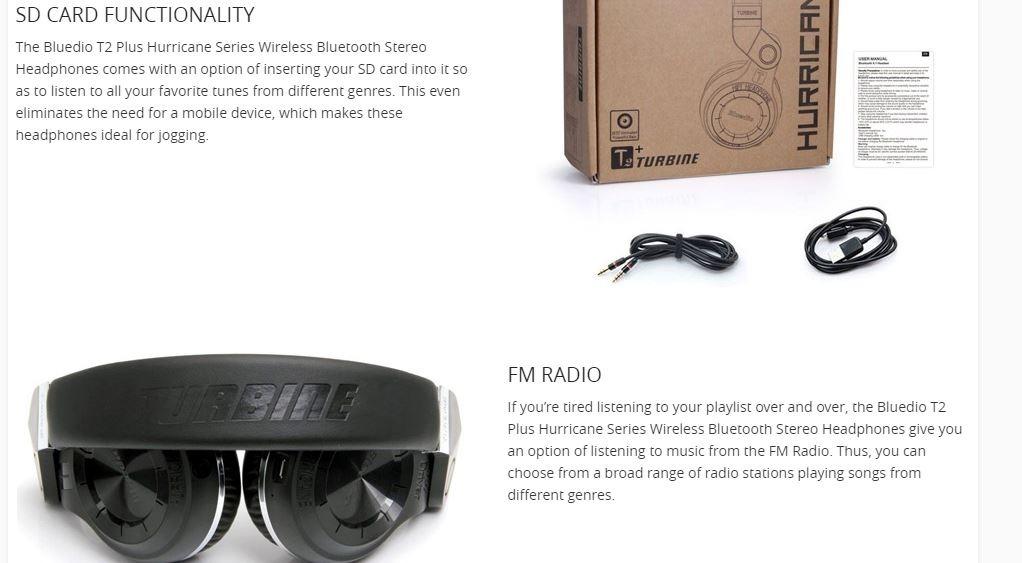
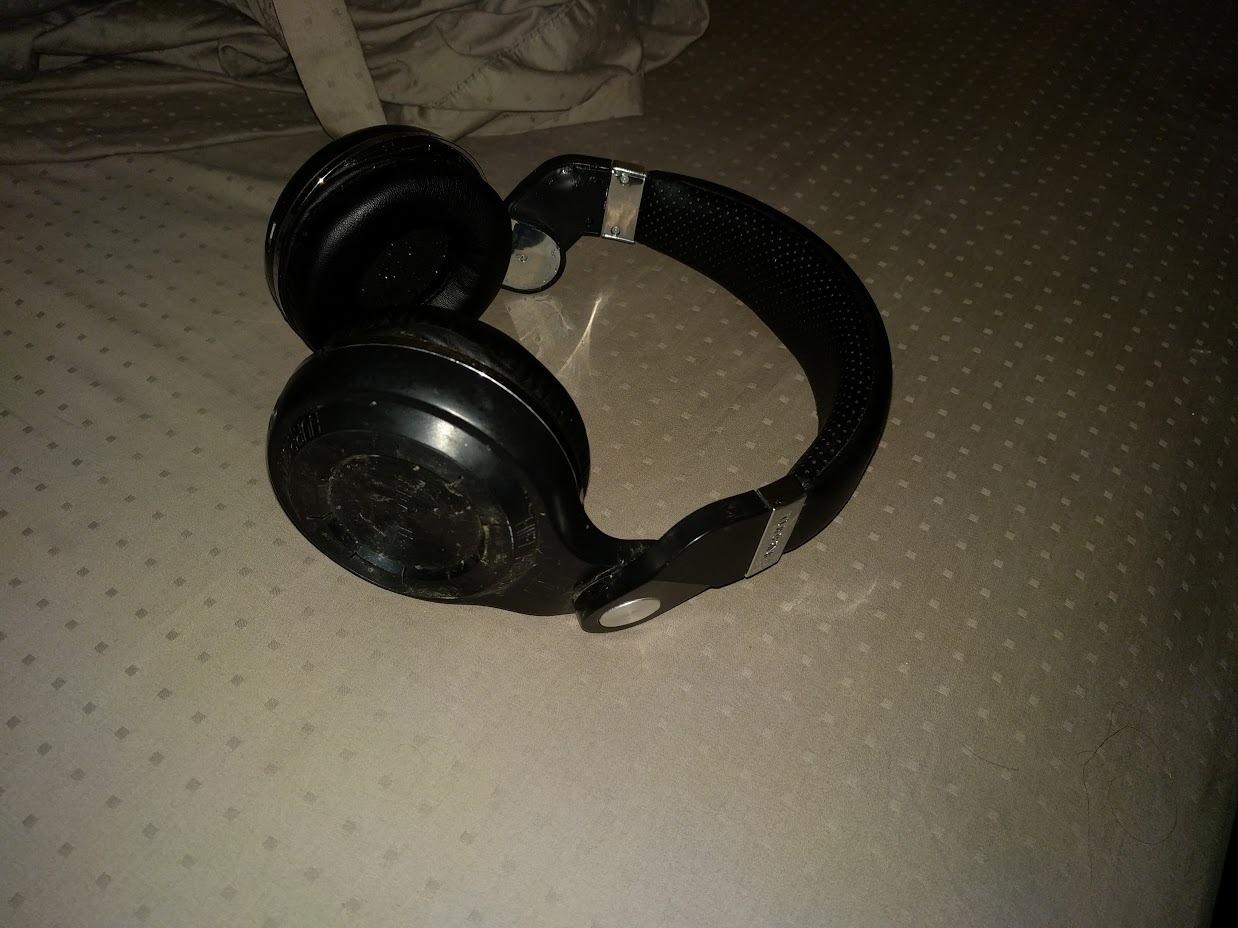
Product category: headphones
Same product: yes